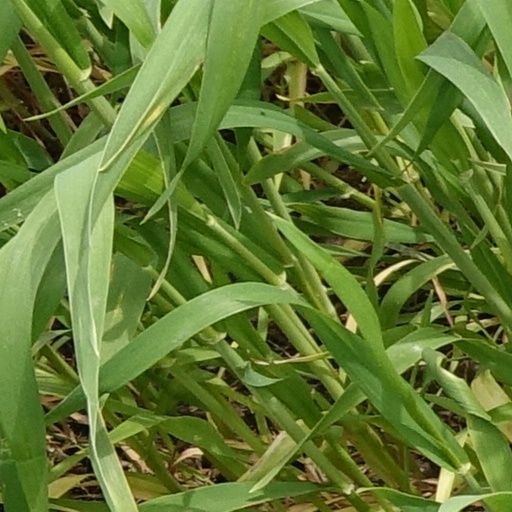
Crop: wheat